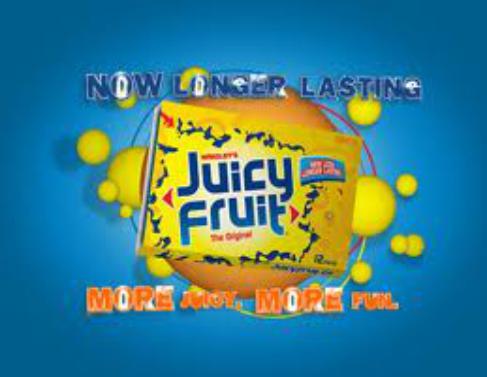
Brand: Juicy Fruit
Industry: Food